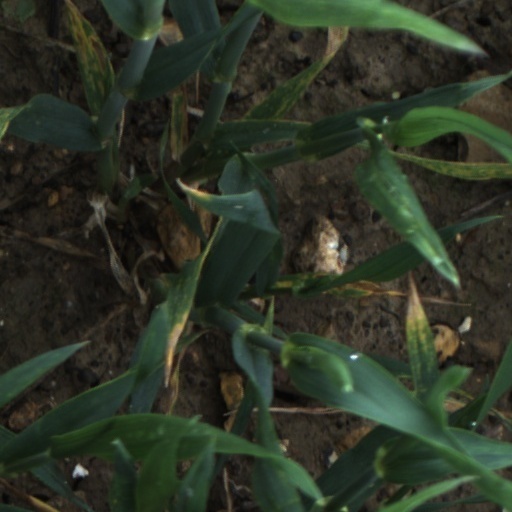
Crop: wheat